Music of Ukraine

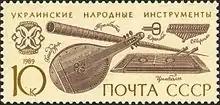
Soviet postage stamp depicting traditional Ukrainian musical instruments

Common traditional instruments include: the kobza (lute), bandura, torban (bass lute), violin, basolya (3-string cello), the relya or lira (hurdy-gurdy) and the tsymbaly; the sopilka (duct flute), floyara (open, end-blown flute), trembita (alpenhorn), fife, volynka (bagpipes); and the buben (frame drum), tulumbas (kettledrum), resheto (tambourine) and drymba/varhan (Jaw harp). Traditional instrumental ensembles are often known as troïstï muzyki (literally ‘three musicians’ that typically make up the ensemble, e.g. violin, sopilka and buben). When performing dance melodies instrumental performance usually includes improvisation.